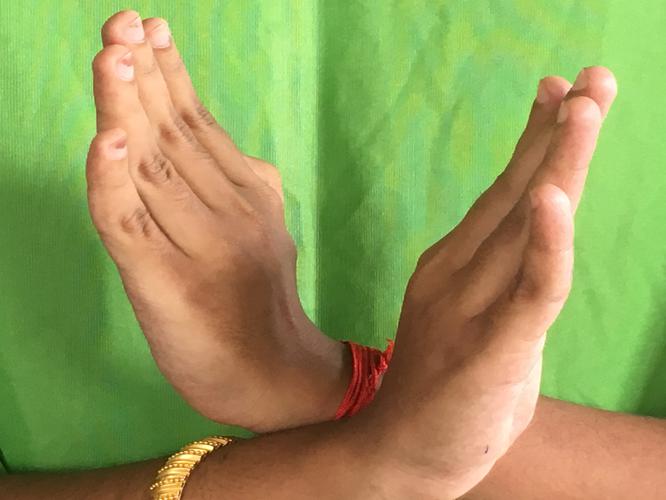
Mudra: Swastikam
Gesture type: double_hand